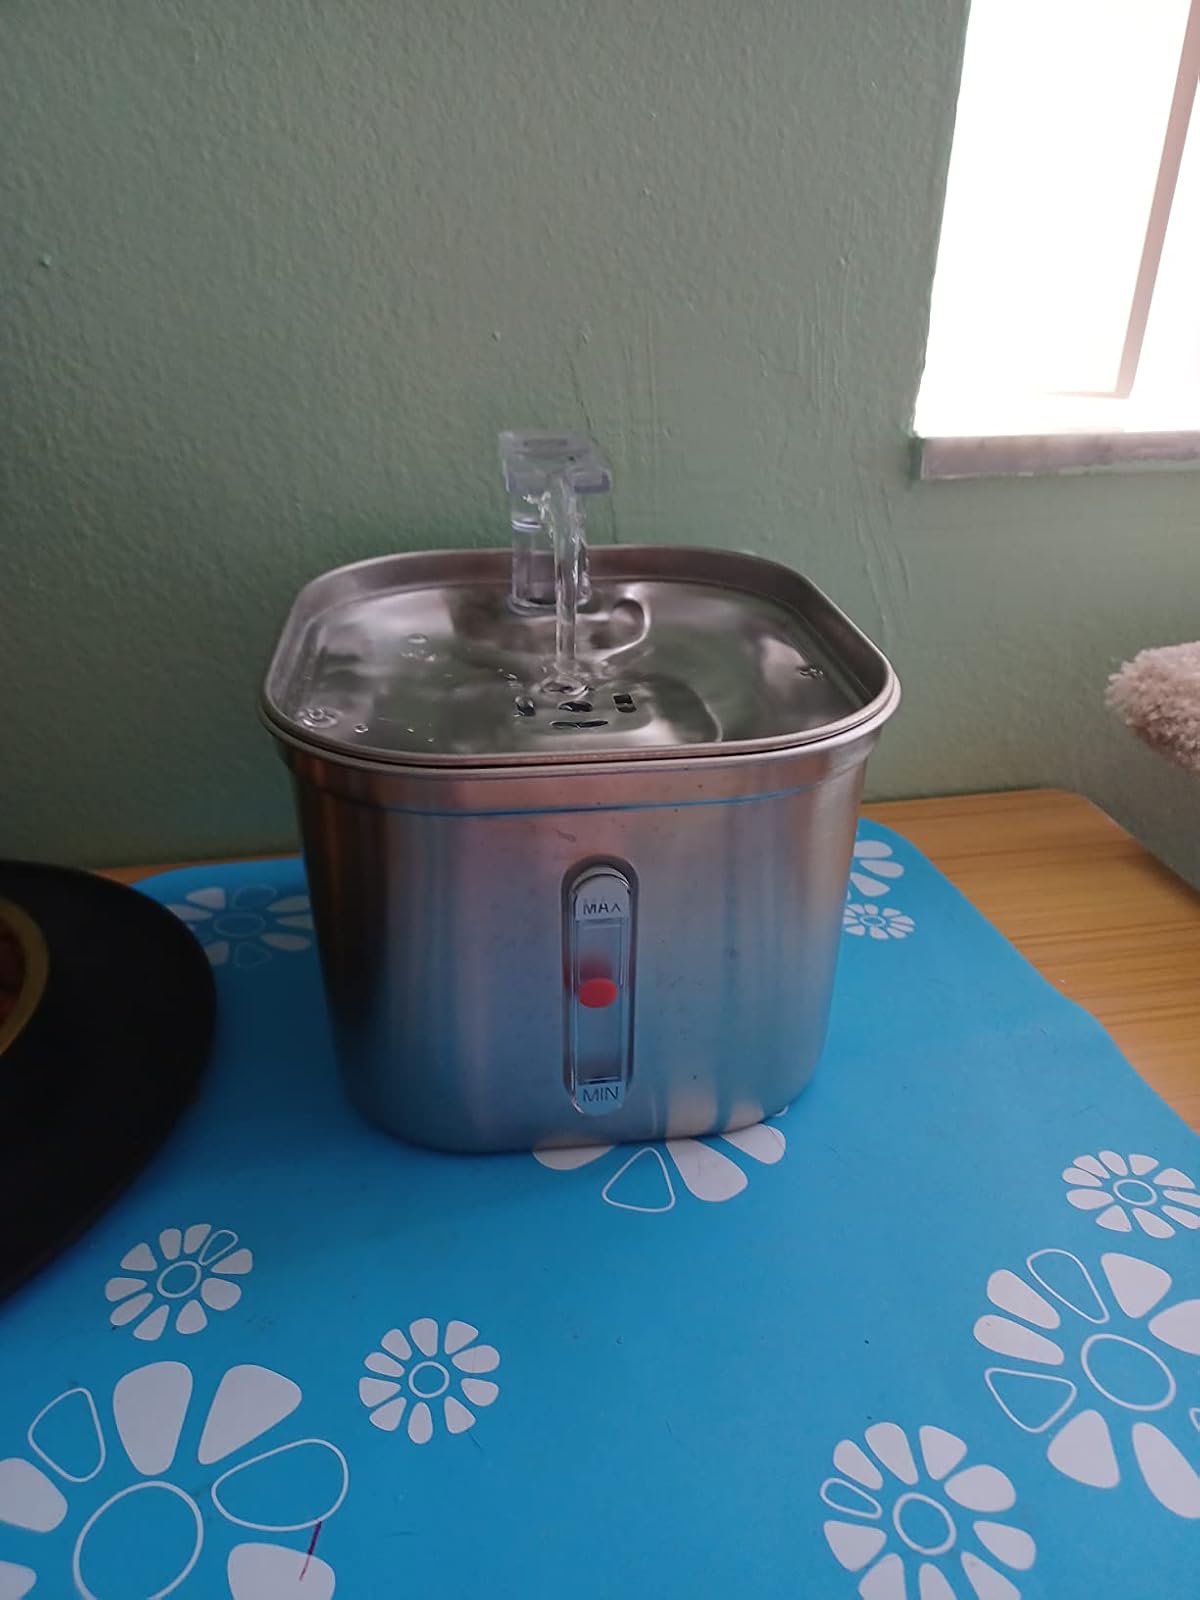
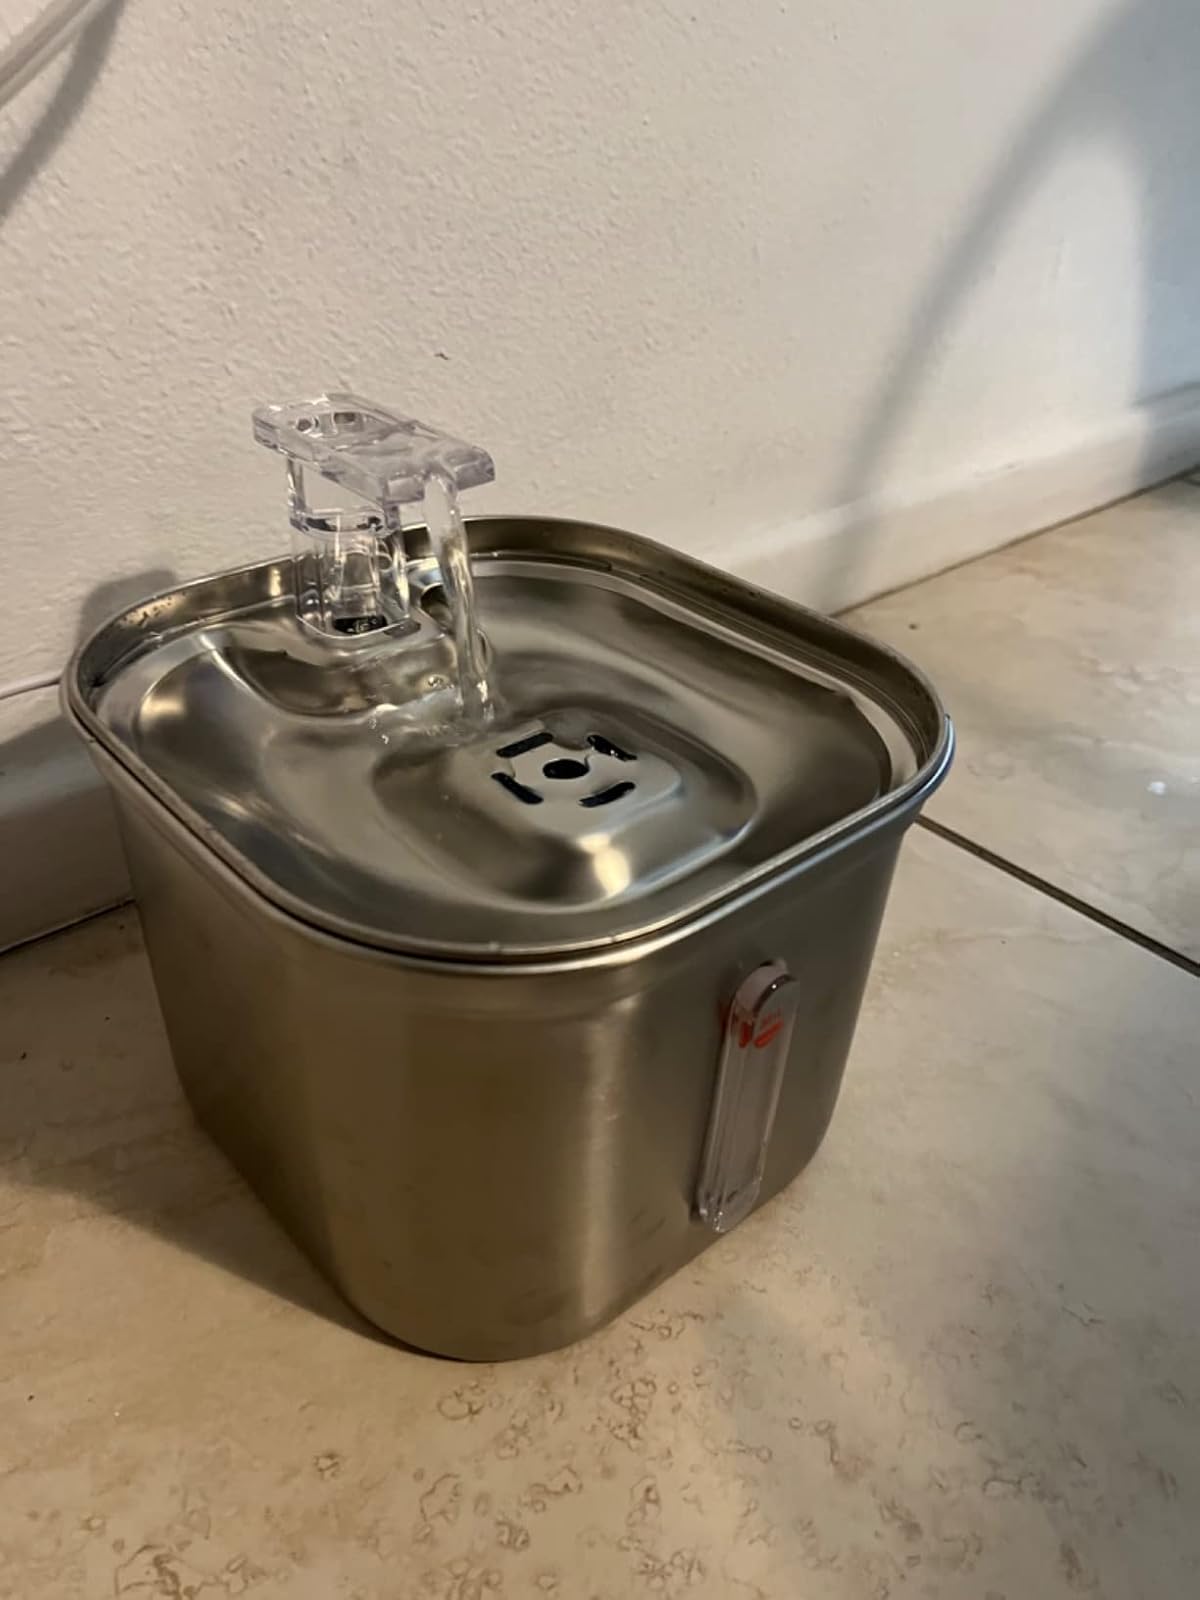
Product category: items_bowl
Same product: yes